Neurological pupil index

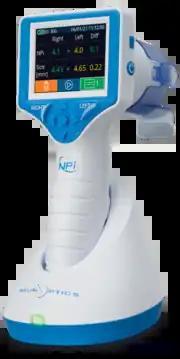
Automated pupillometer (NPi-300 by NeurOptics, Inc.)

More than 100 studies published in peer-reviewed academic journals indicate the effectiveness of automated pupillometry and the NPi scale for use in critical care medicine, neurology, neurosurgery, emergency medicine, and applied research settings.